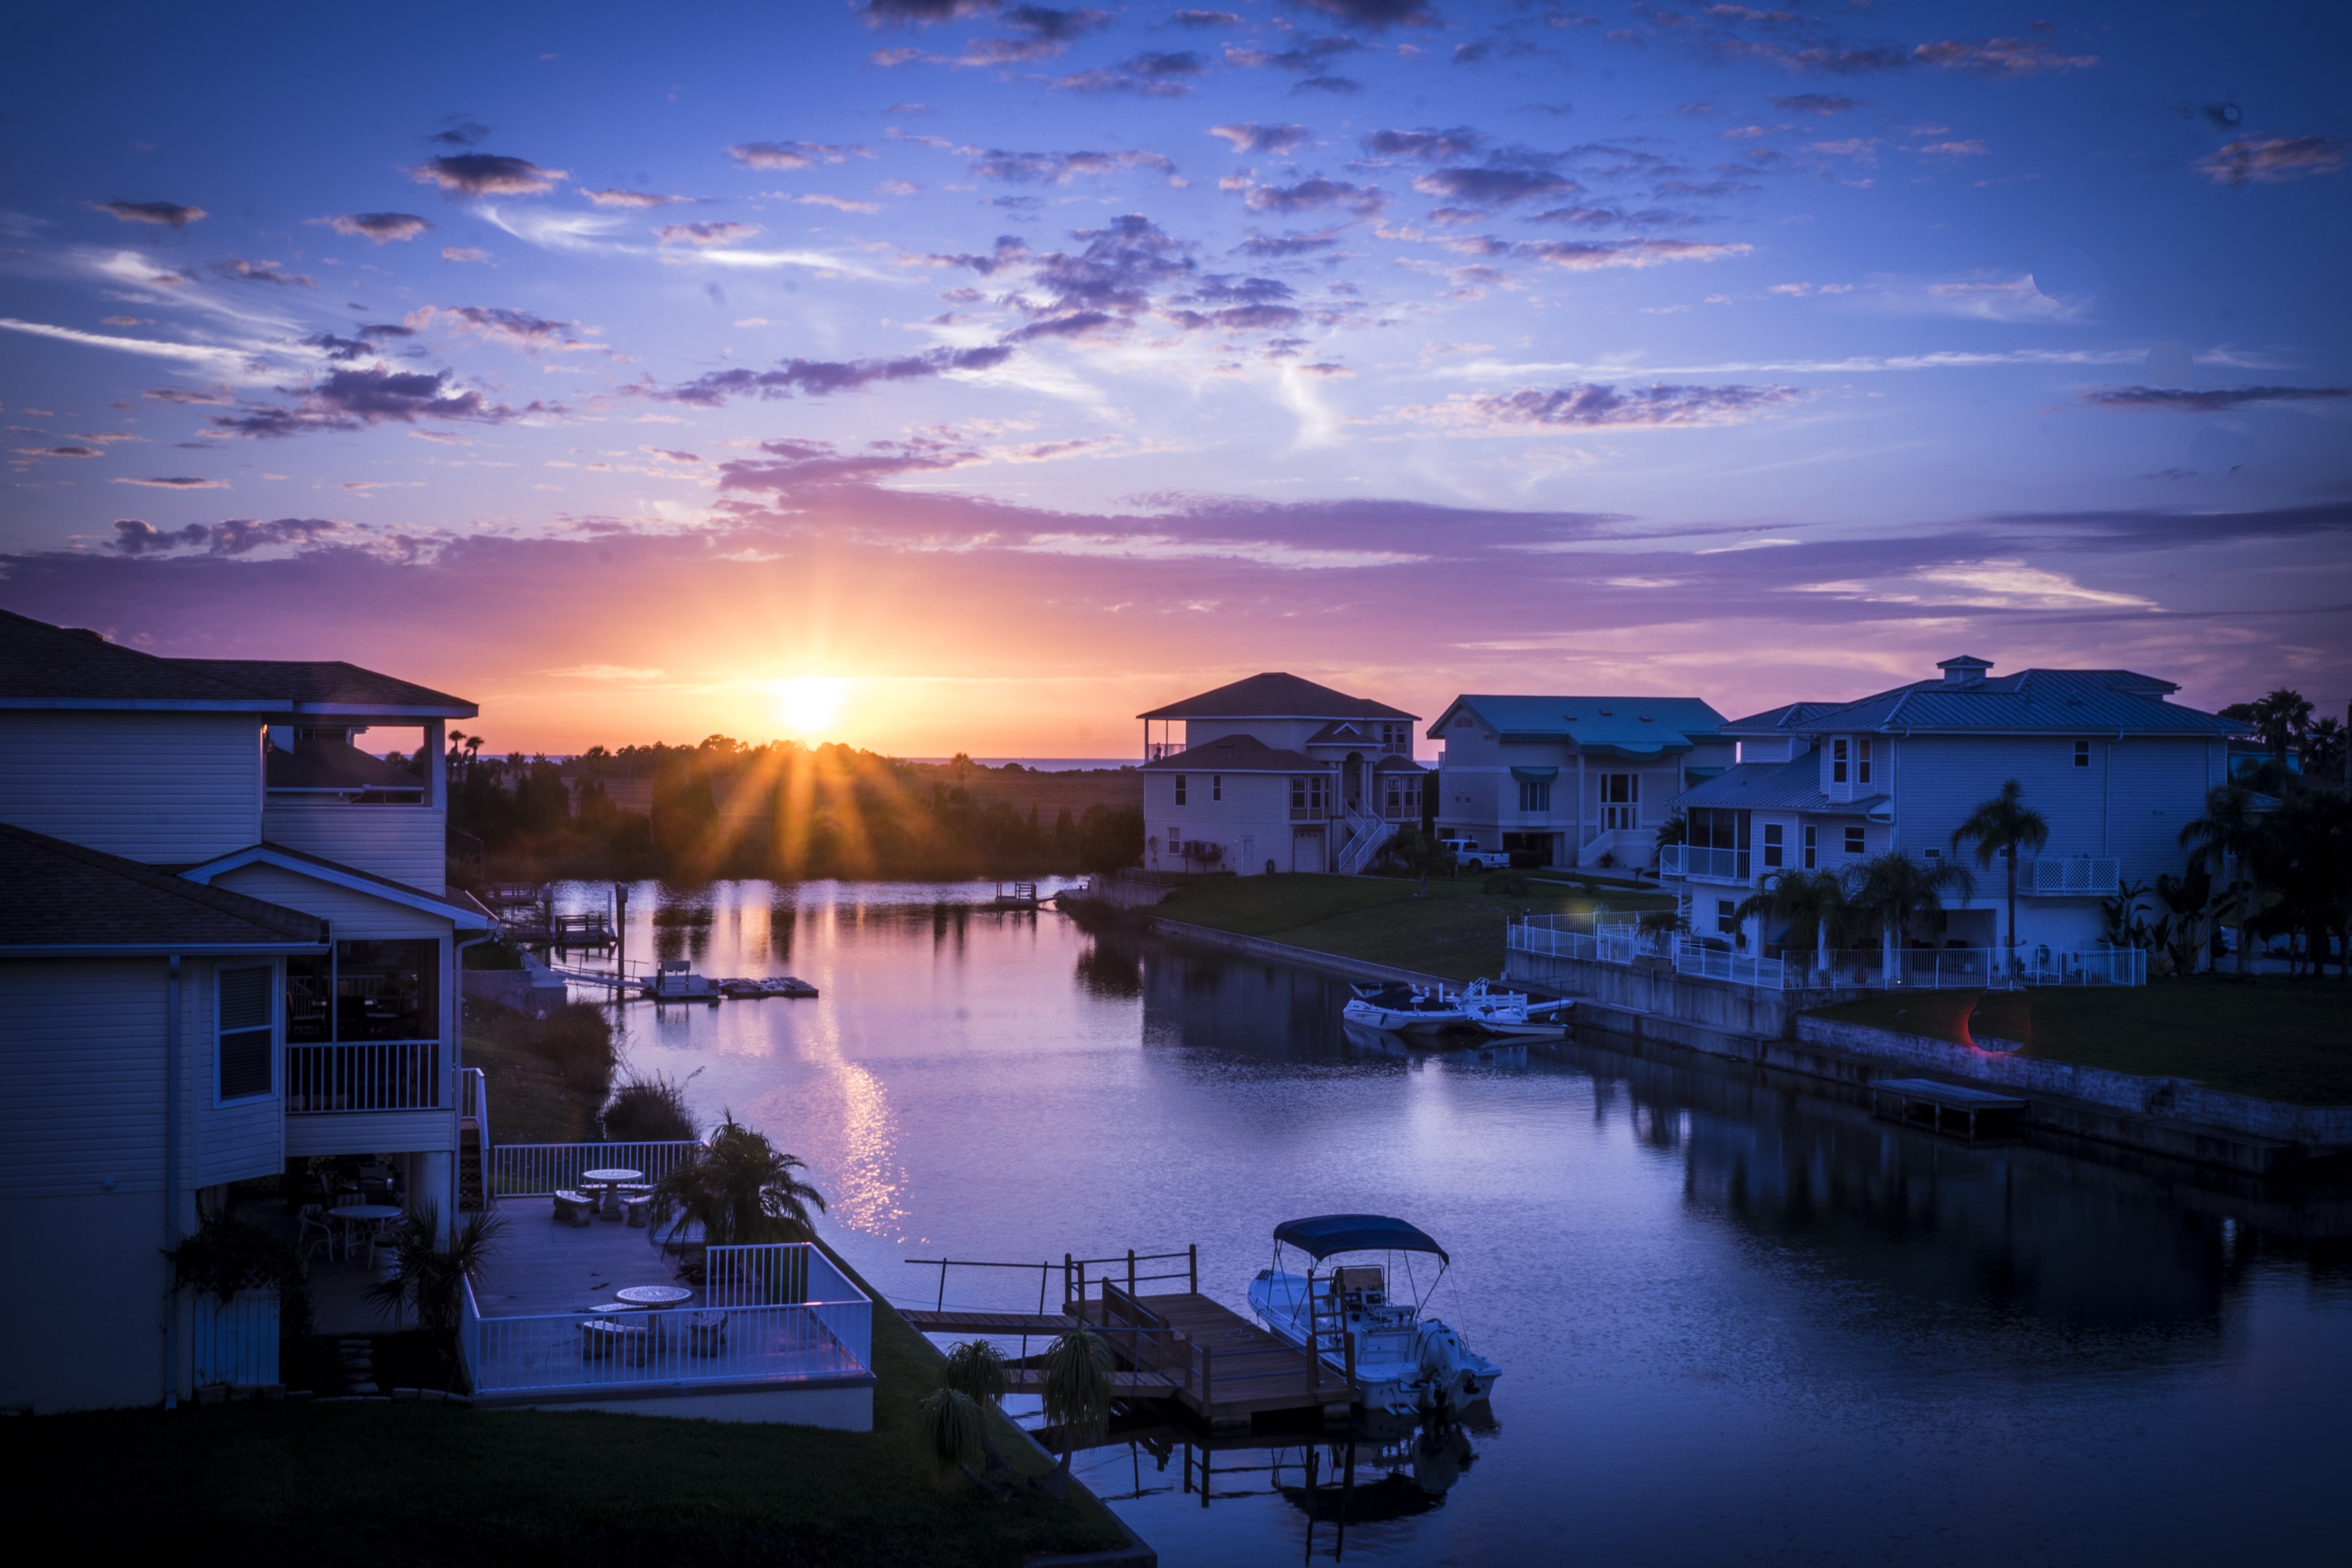
landscape, sea, water, horizon, architecture, sky, sunrise, sunset, night, sunlight, morning, view, building, dawn, canal, cityscape, dusk, evening, reflection, bay, romantic, marina, clouds, scene, gulf, florida, afterglow, sunstar